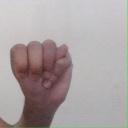
अक्षर: म